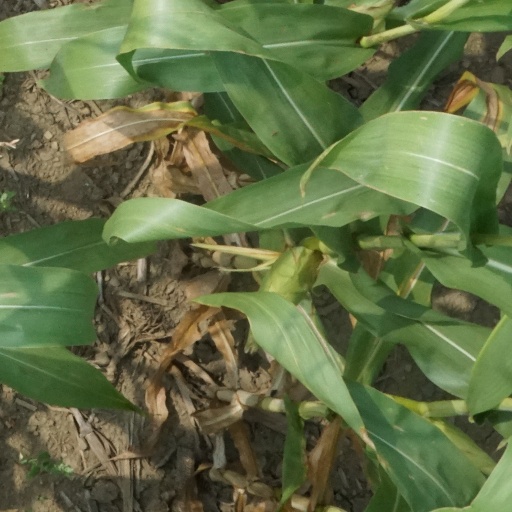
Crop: maize; corn